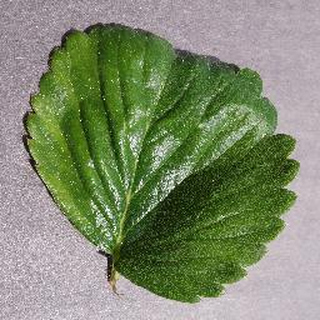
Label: healthy_strawberry